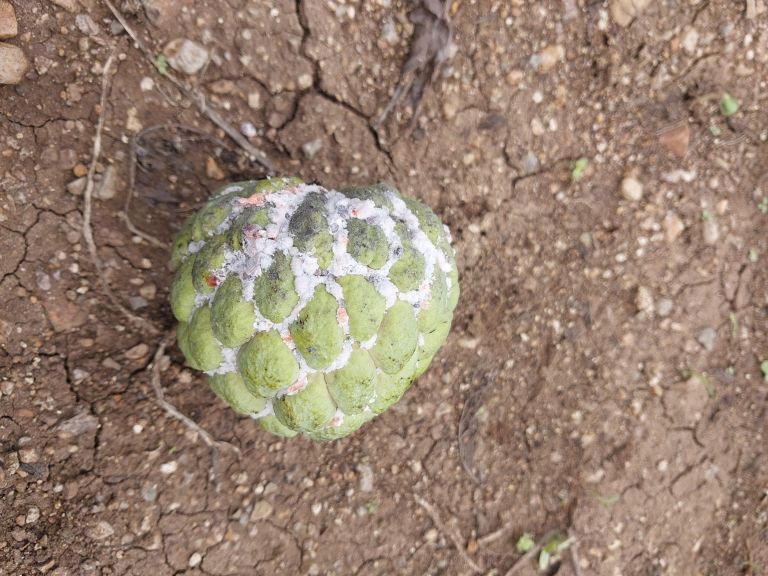
Disease label: Mealy Bug